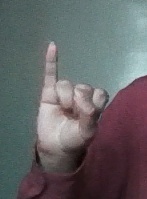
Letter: meem